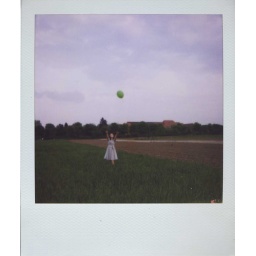
the green balloon - flying high in the sky